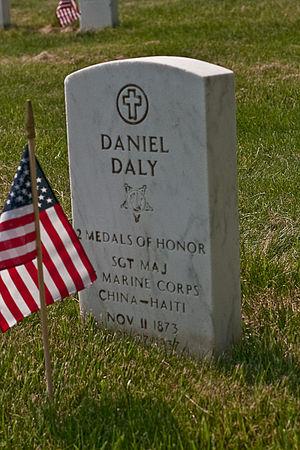
Le sergent major Daniel Joseph "Dan" Daly faisait partie du Corps des Marines et est l'un des 19 hommes à avoir obtenu 2 fois la Medal of Honor. On lui attribue ces paroles, qu'il aurait crié aux hommes de sa compagnie avant de charger les troupes allemandes à la Bataille du bois Belleau lors de la Première Guerre mondiale : " Come on, you sons of bitches ! Do you want to live forever ? ".